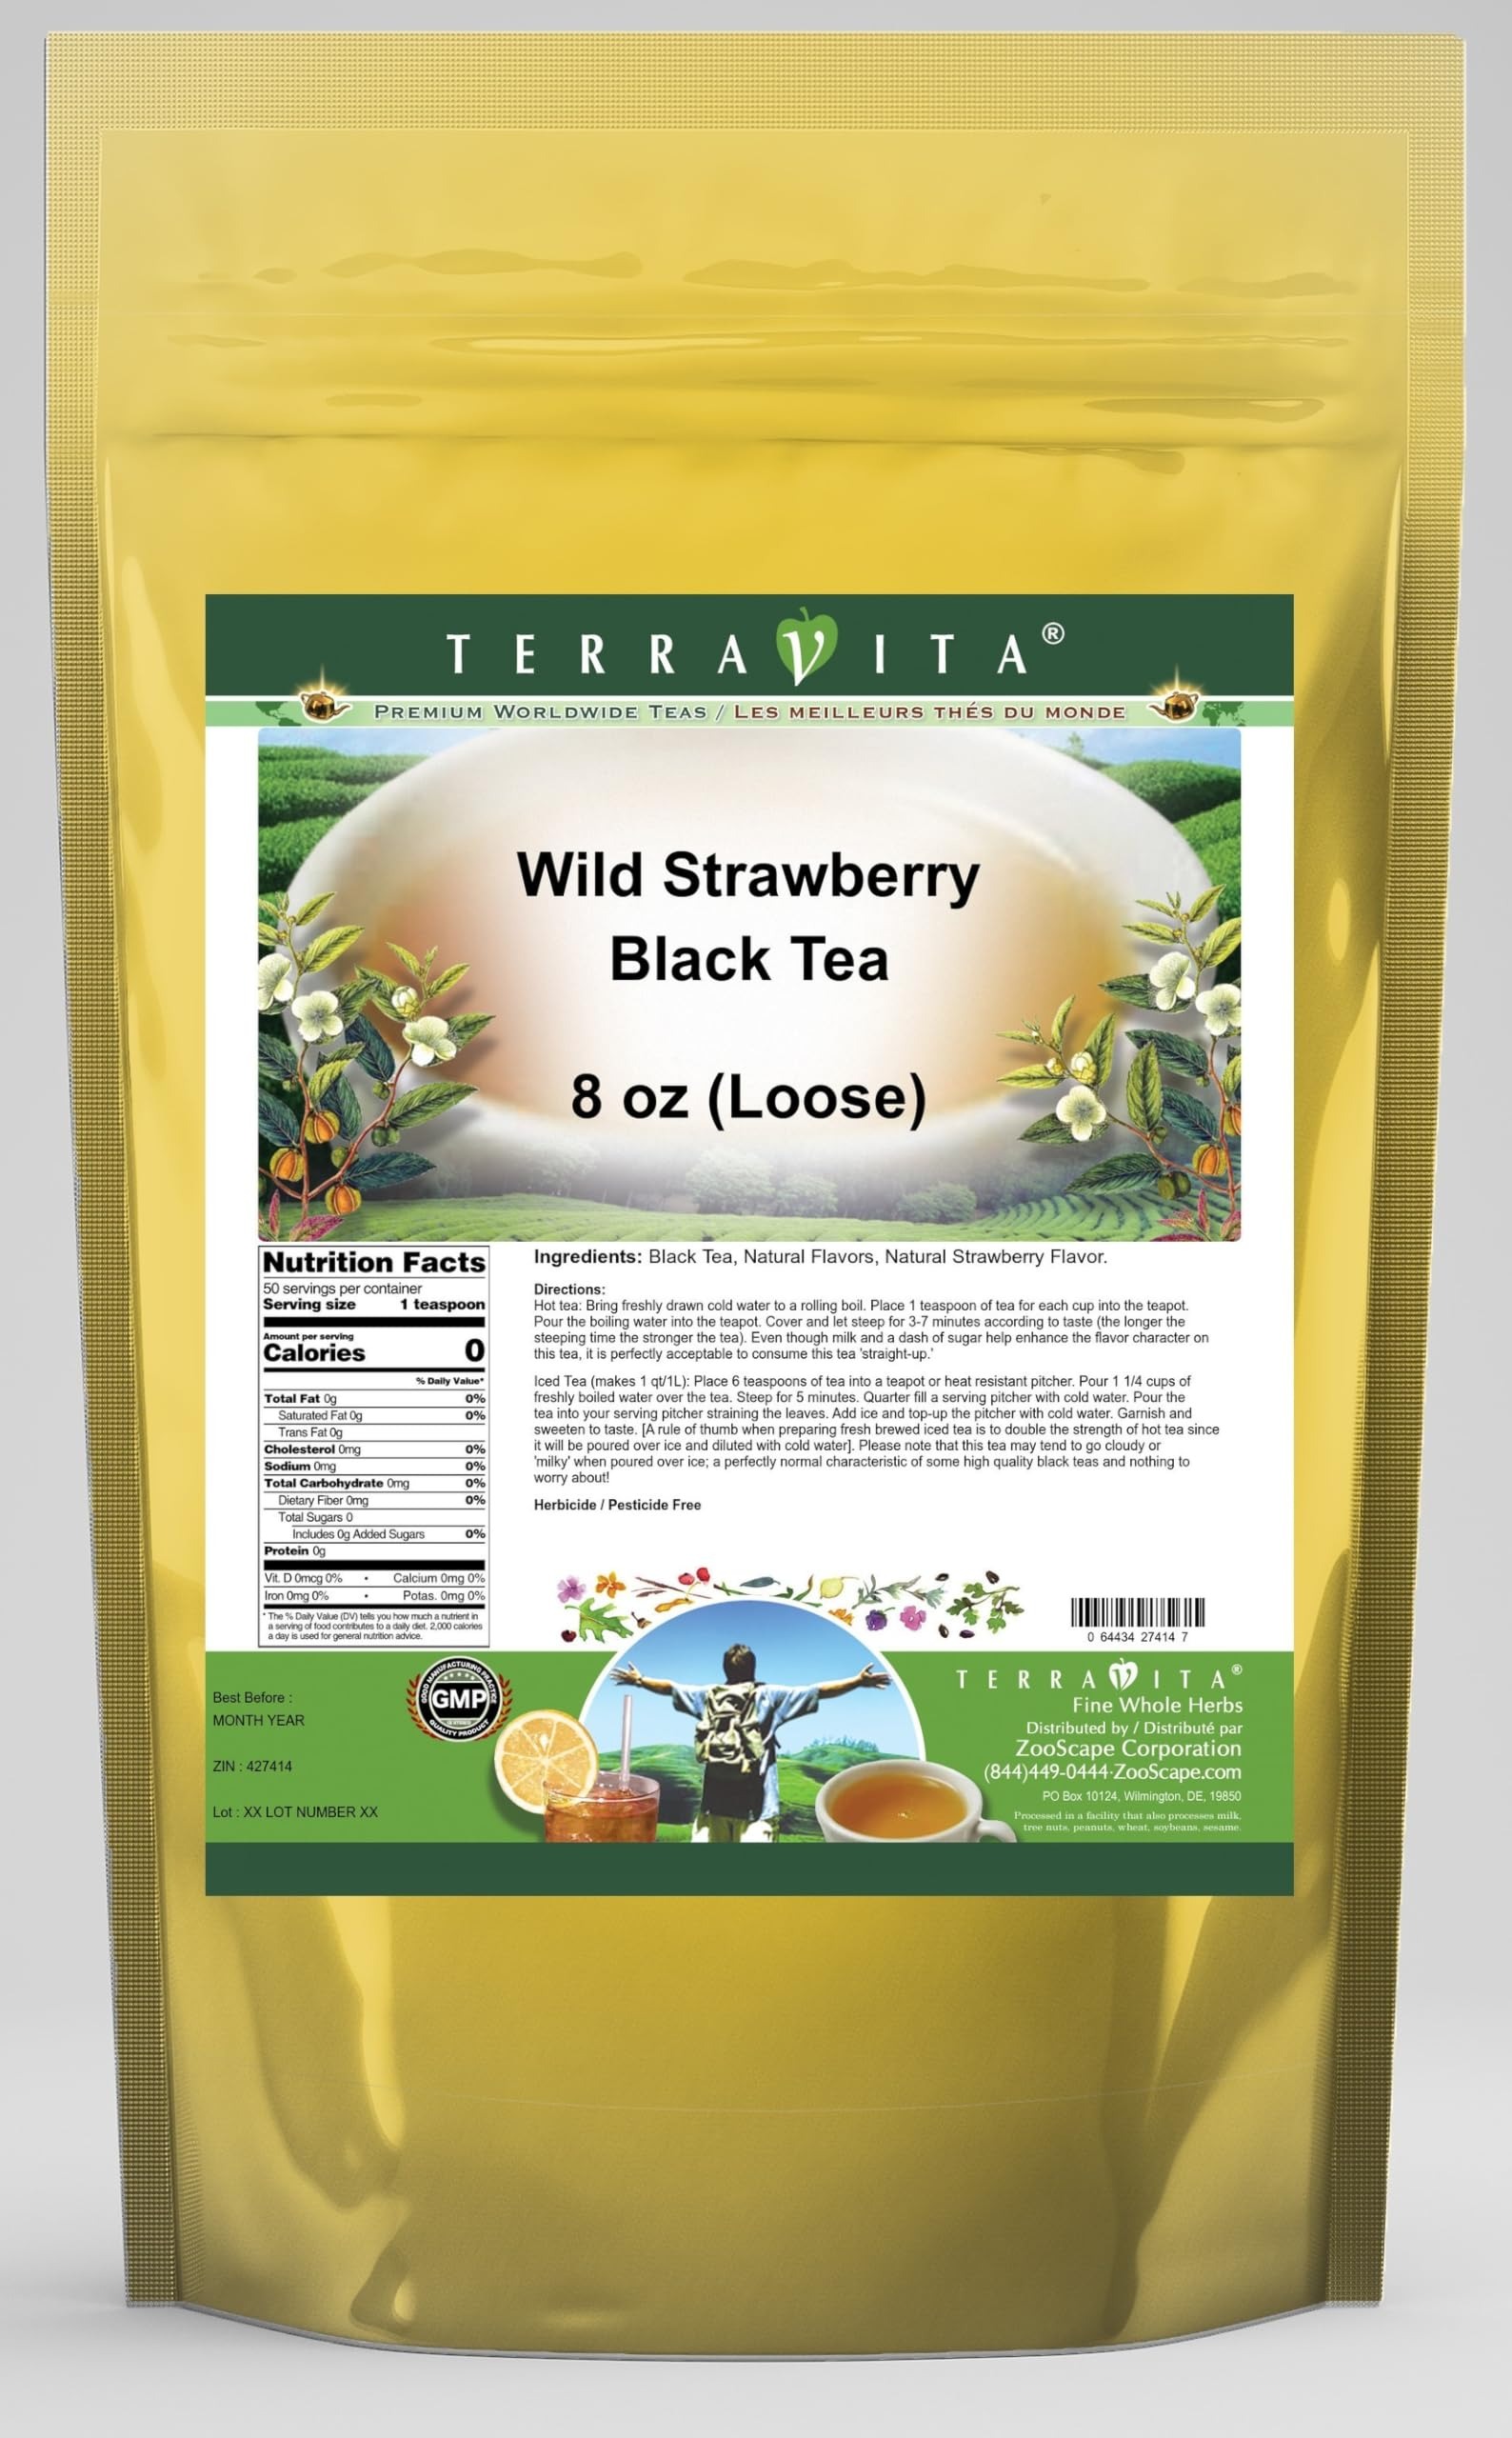
Item Name: Wild Strawberry Black Tea (Loose) (8 oz, ZIN: 427414) - 2 Pack
Bullet Point 1: The wild strawberry is a member of the rose family and is known scientifically as Fragaria Virginiana. It is also sometimes known as the Wood Strawberry because of its propensity for growing throughout many of North America's forests. But they don't stop there - wild strawberries grow just about anywhere. The creeping plant can be found in fields, lawns, stream-sides, riverbanks, even roadside ditches. They grow in clusters up to about 6 inches tall and usually bloom from April to June dependi
Bullet Point 2: No fillers.
Bullet Point 3: Manufacturer: TerraVita
Bullet Point 4: Size: 8 oz
Bullet Point 5: Loose Leaf Black Tea - Packed in a convenient upright pouch!
Product Description: The wild strawberry is a member of the rose family and is known scientifically as Fragaria Virginiana. It is also sometimes known as the Wood Strawberry because of its propensity for growing throughout many of North America's forests. But they don't stop there - wild strawberries grow just about anywhere. The creeping plant can be found in fields, lawns, stream-sides, riverbanks, even roadside ditches. They grow in clusters up to about 6 inches tall and usually bloom from April to June depending on how far north you are. Once their berries set, the plants lie dormant during the hot summer months. - As for their flavor, although they're a bit smaller than their commercially available counterparts, wild strawberries are generally considered to be more full bodied. North Natives believed the small red fruit to have many traditional and therapeutic uses. We're quite certain one of them was not as an additive to high grown Ceylon tea - but w - We only use high grown Ceylon tea from estates more than 5500 feet above sea level; We only use natural flavors, giving a clean true taste with no chemical aftertaste - Hot tea brewing method: Bring freshly drawn cold water to a rolling boil. Place 1 teaspoon of tea for each cup into the teapot. Pour the boiling water into the teapot. Cover and let steep for 3-7 minutes according to taste (the longer the steeping time the stronger the tea). Even though milk and a dash of sugar help enhance the flavor character on this tea, it is perfectly acceptable to consume this tea &quot;straight-up.&quot; - Iced tea brewing method (to make 1 liter/quart): Place 6 teaspoons of tea into a teapot or heat resistant pitcher. Pour 1 1/4 cups of freshly boiled water over the tea. Steep for 5 minutes. Quarter fill a serving pitcher with cold water. Pour t
Value: 16.0
Unit: Ounce

Price: 40.08